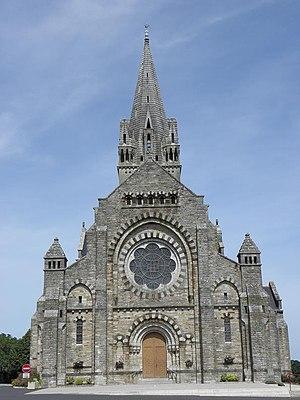
Église Saint-Malo à Saint-Malo-de-Phily (35).
Saint-Malo-de-Phily est une commune française située dans le département d'Ille-et-Vilaine en région Bretagne.
Henri Louis Marie Mellet est un architecte rennais, fils de Jacques Mellet et frère de Jules Mellet, également architectes.
L’église Saint-Malo est un édifice religieux situé à Saint-Malo-de-Phily, dans le département français d'Ille-et-Vilaine, en région Bretagne.